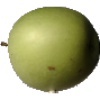
Label: apple_granny_smith